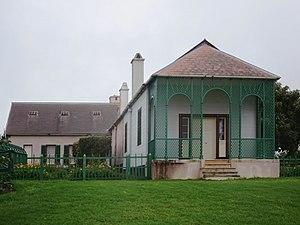
Longwood est l'un des huit districts de Sainte-Hélène faisant partie du Territoire britannique d'outre-mer de Sainte-Hélène, Ascension et Tristan da Cunha. Situé au nord et à l'est de l'île, son siège est la localité de Longwood.
La fondation Napoléon est une fondation française créée en 1987 en grande partie grâce au legs en 1984 de Martial Lapeyre, et reconnue d'utilité publique le 12 novembre 1987. Elle se donne pour mission de faire connaître l'histoire du Premier et du Second Empire, et de contribuer à la mise en valeur du patrimoine napoléonien.